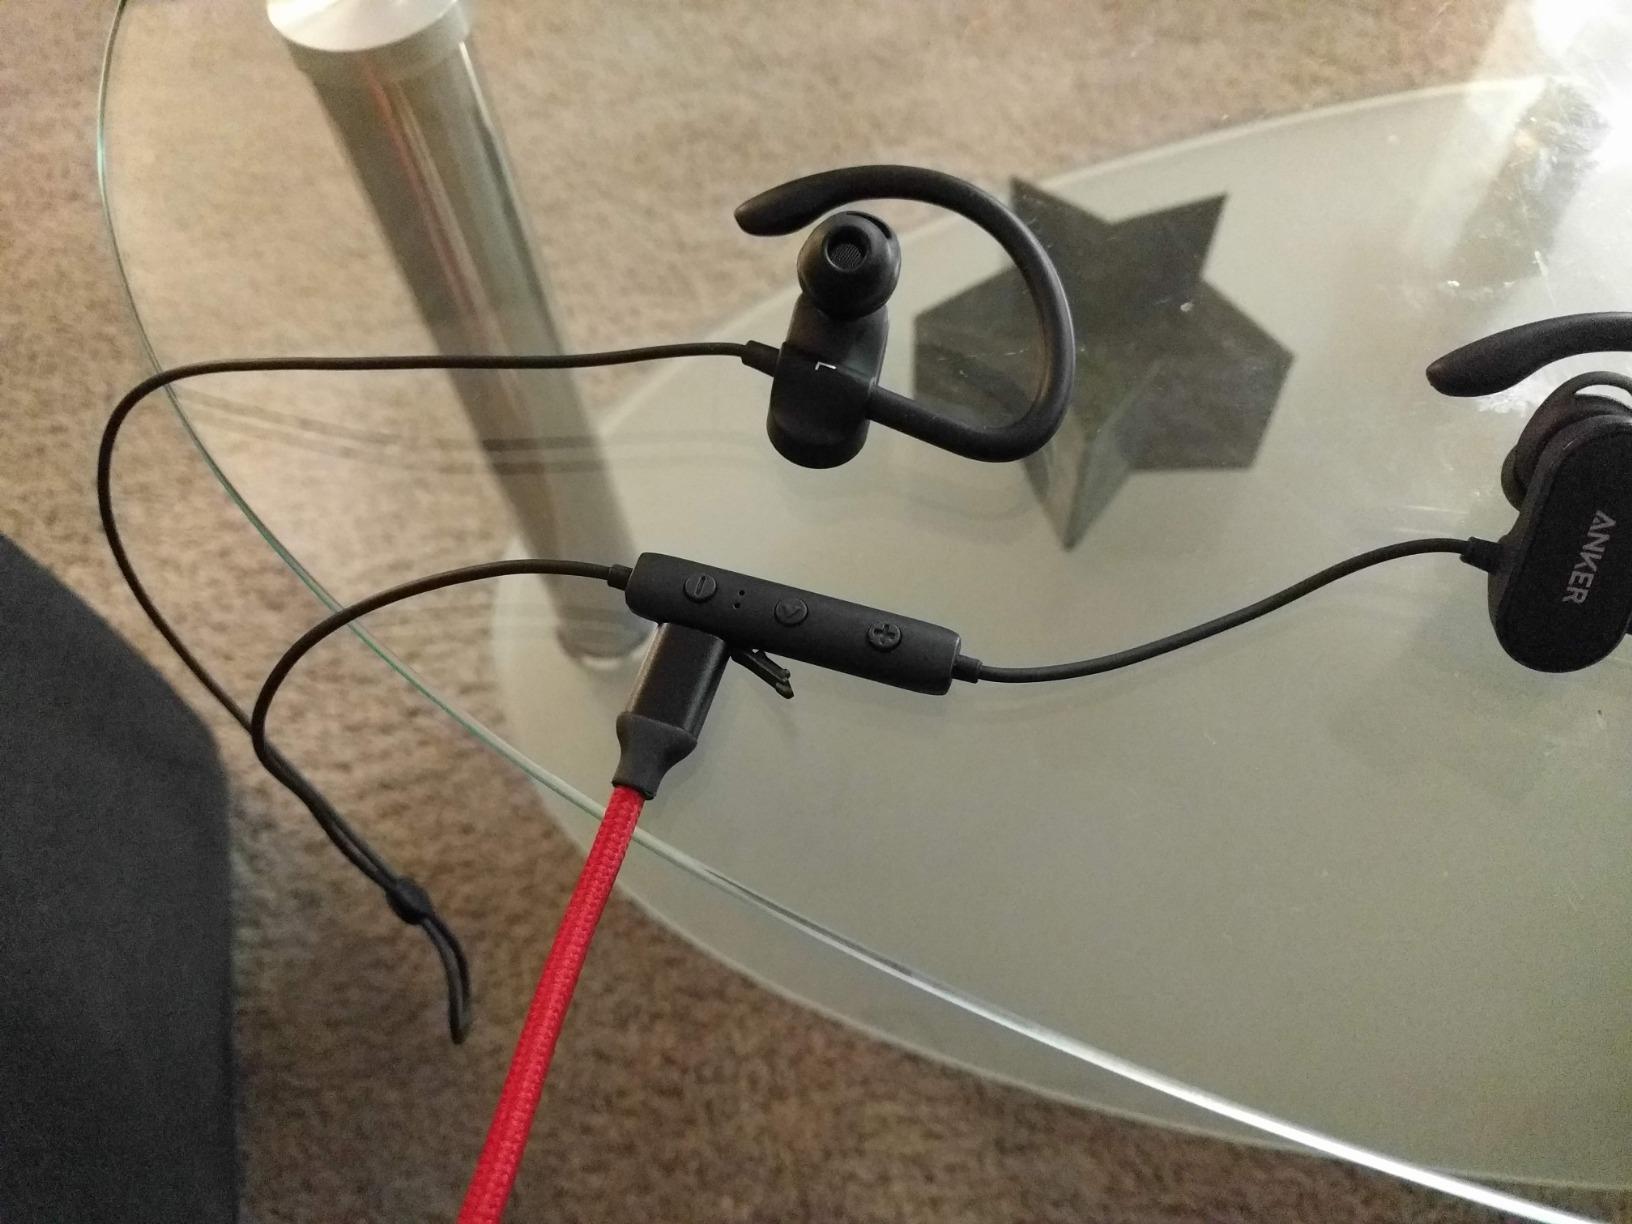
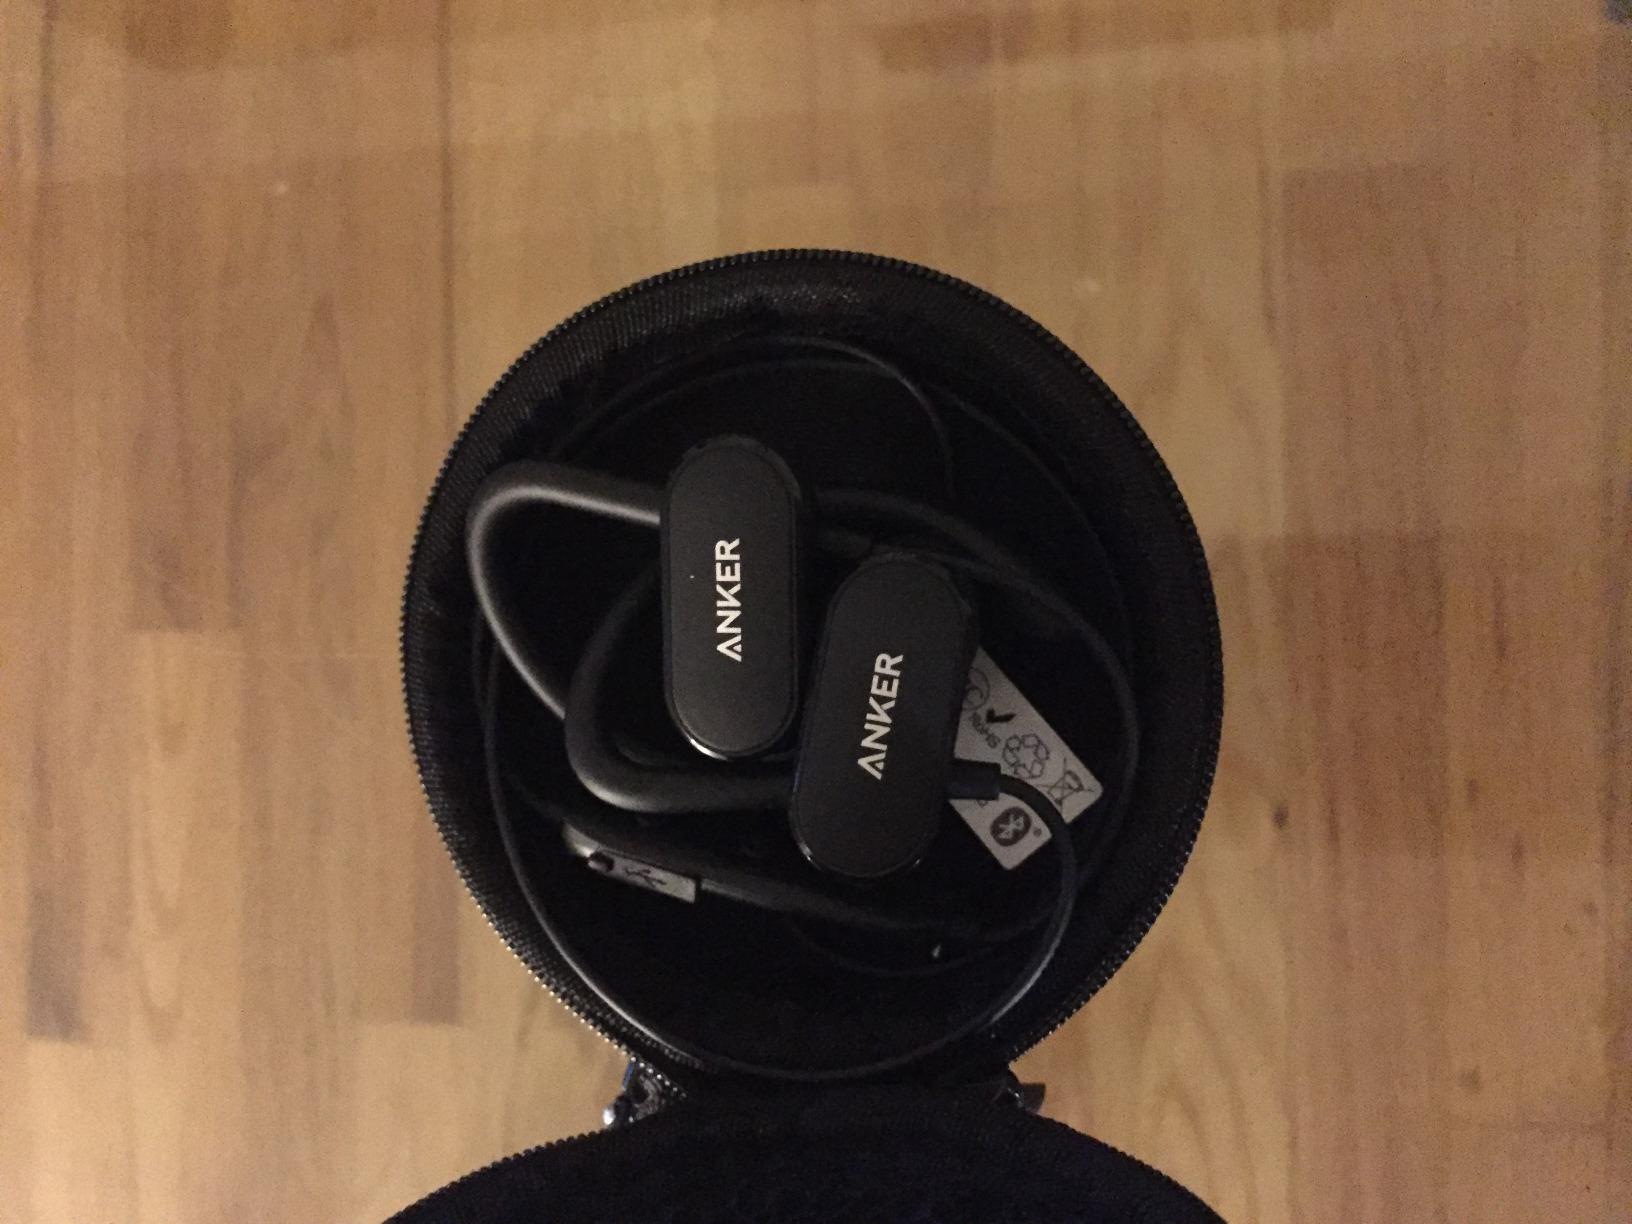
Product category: headphones
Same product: yes